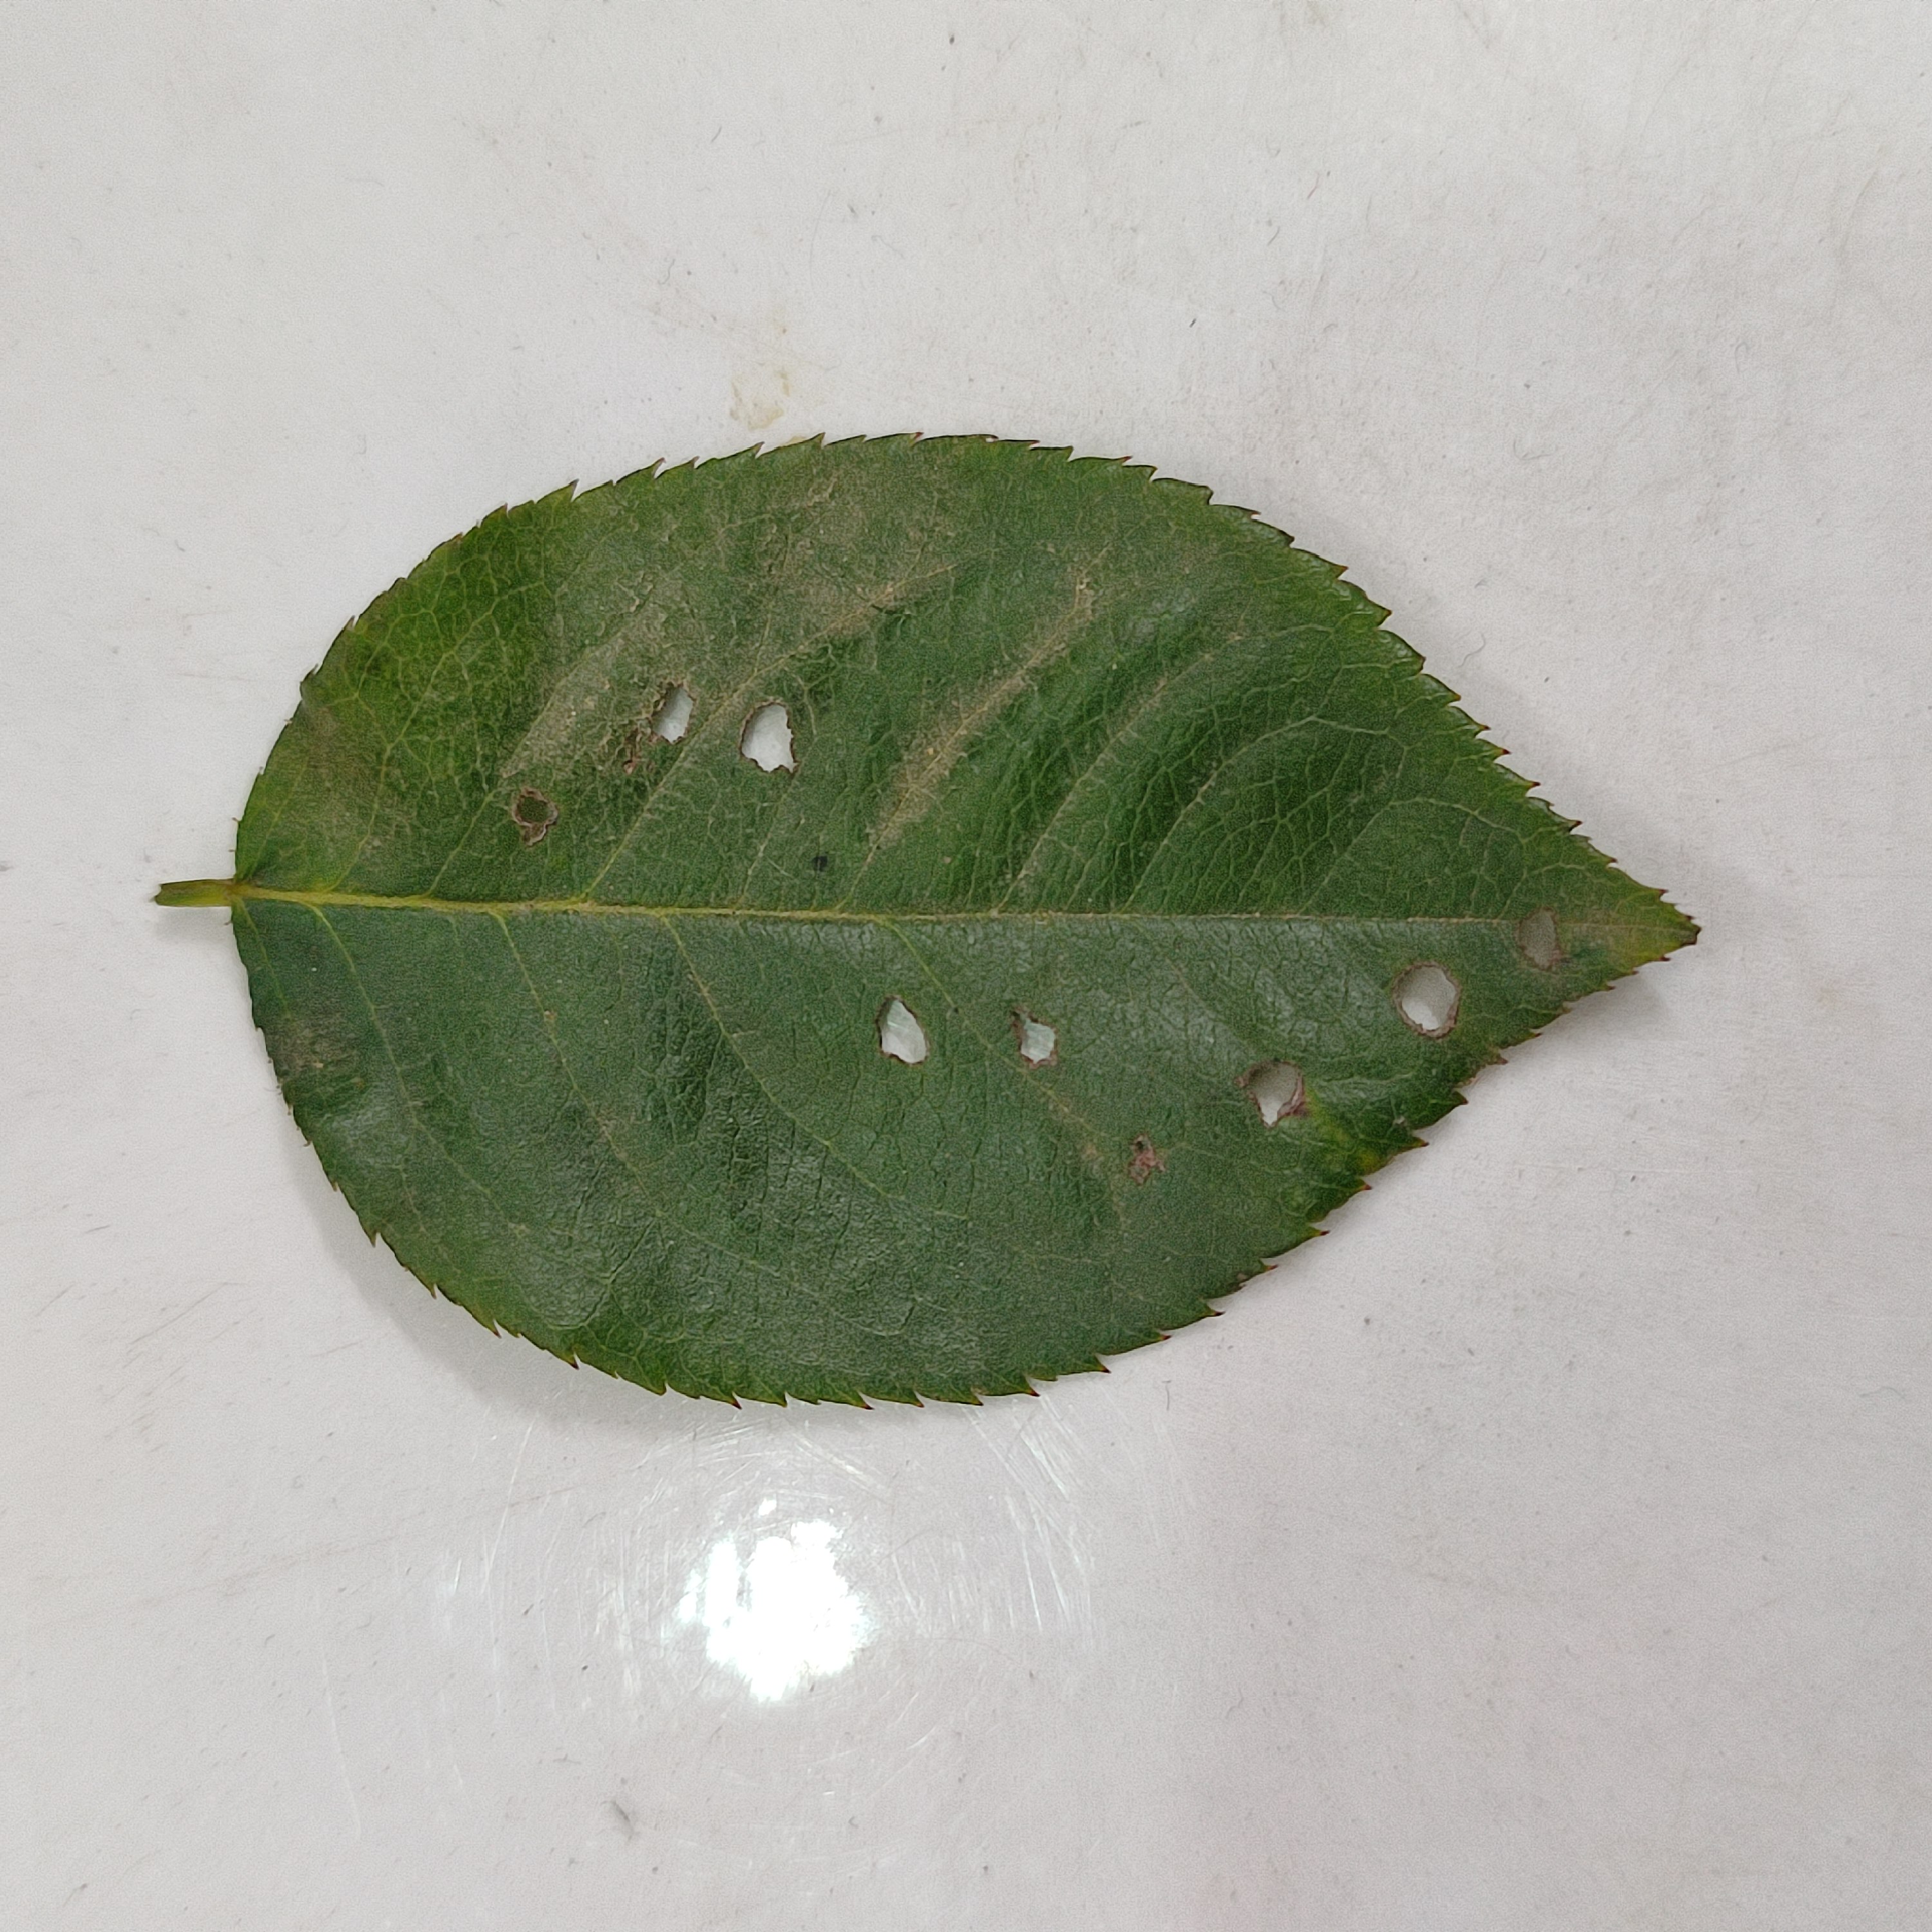
Label: Insect Hole